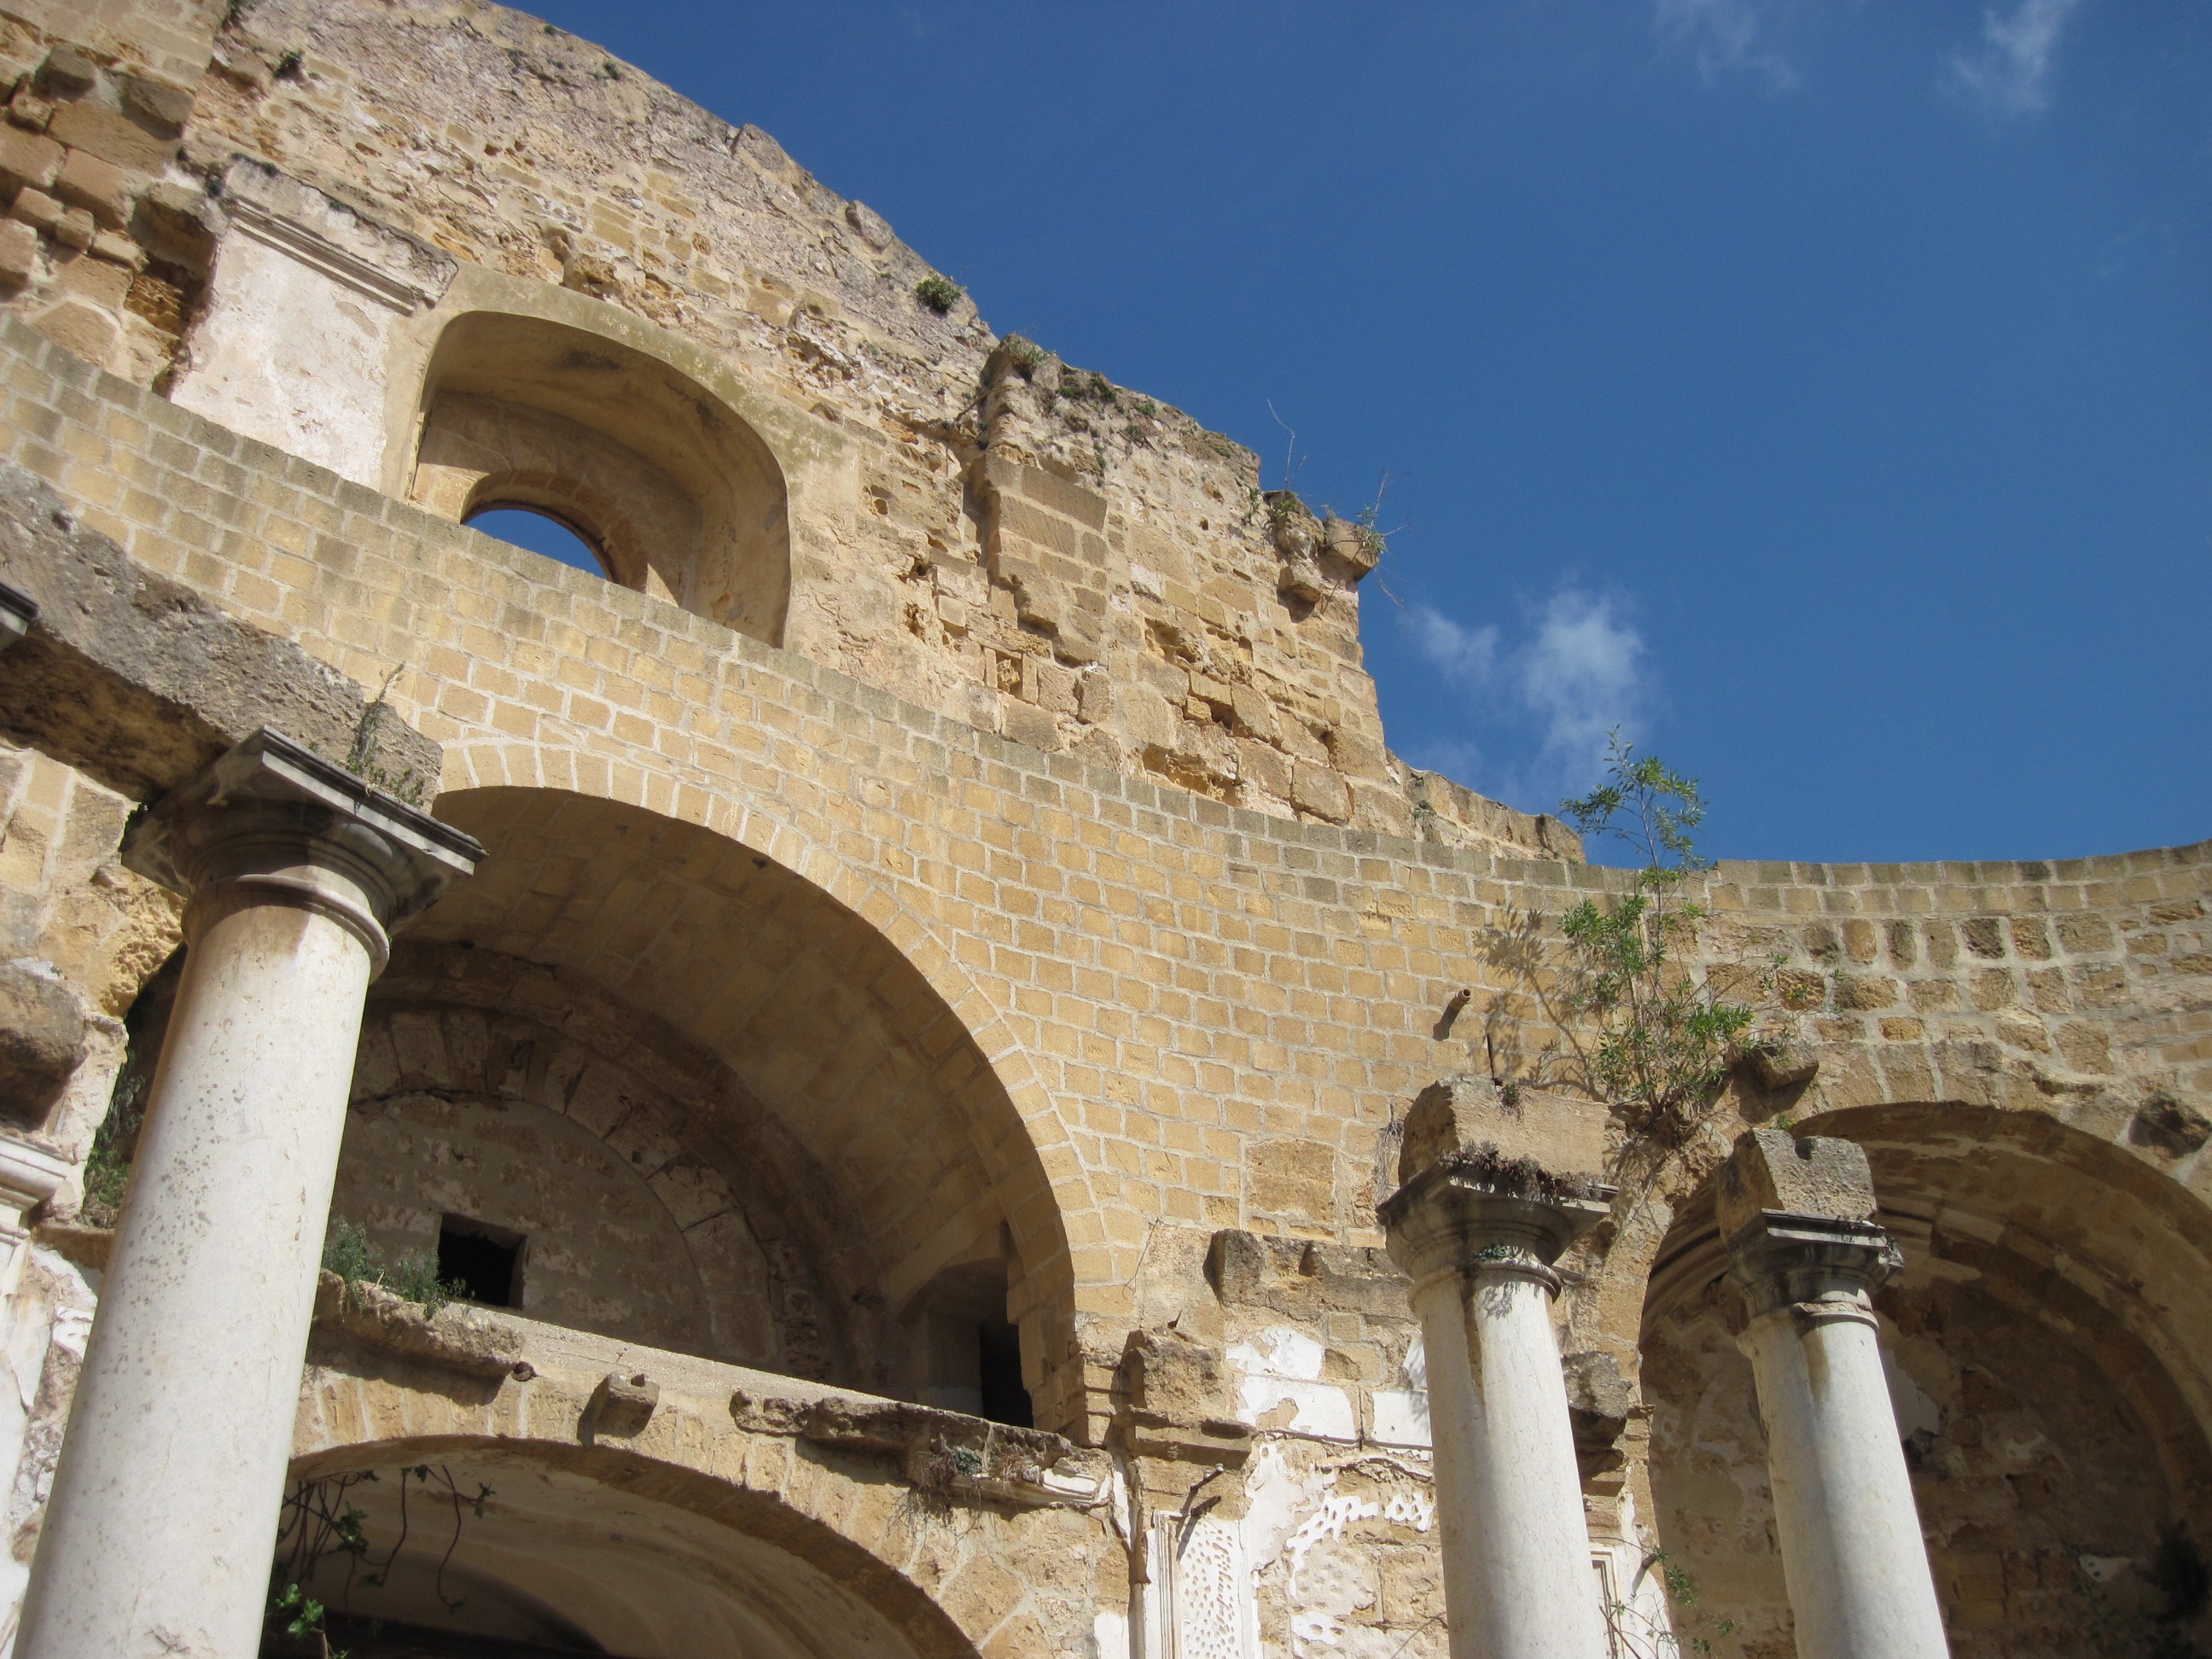
architecture, antique, town, building, old, arch, mediterranean, landmark, church, decay, fortification, ruin, tourism, place of worship, amphitheatre, ruins, monastery, culture, destruction, middle ages, sicily, columnar, old church, ancient rome, unesco world heritage site, historic site, mazara del vallo, ancient history, church without roof, deconsecrated church, ancient roman architecture